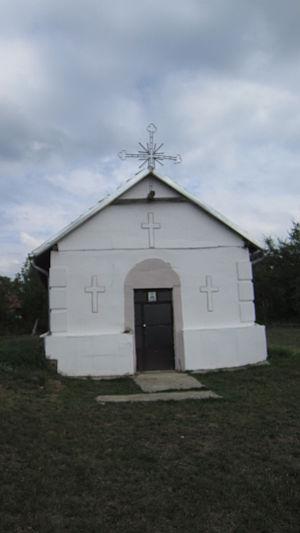
Razgojna est un village de Serbie situé sur le territoire de la Ville de Leskovac, district de Jablanica. Au recensement de 2011, il comptait 774 habitants.
L'éparchie de Niš est une éparchie, c'est-à-dire une circonscription de l'Église orthodoxe serbe. Située au sud-est de la Serbie, elle a son siège à Niš. En 2006, elle est administrée par l'évêque Jovan.